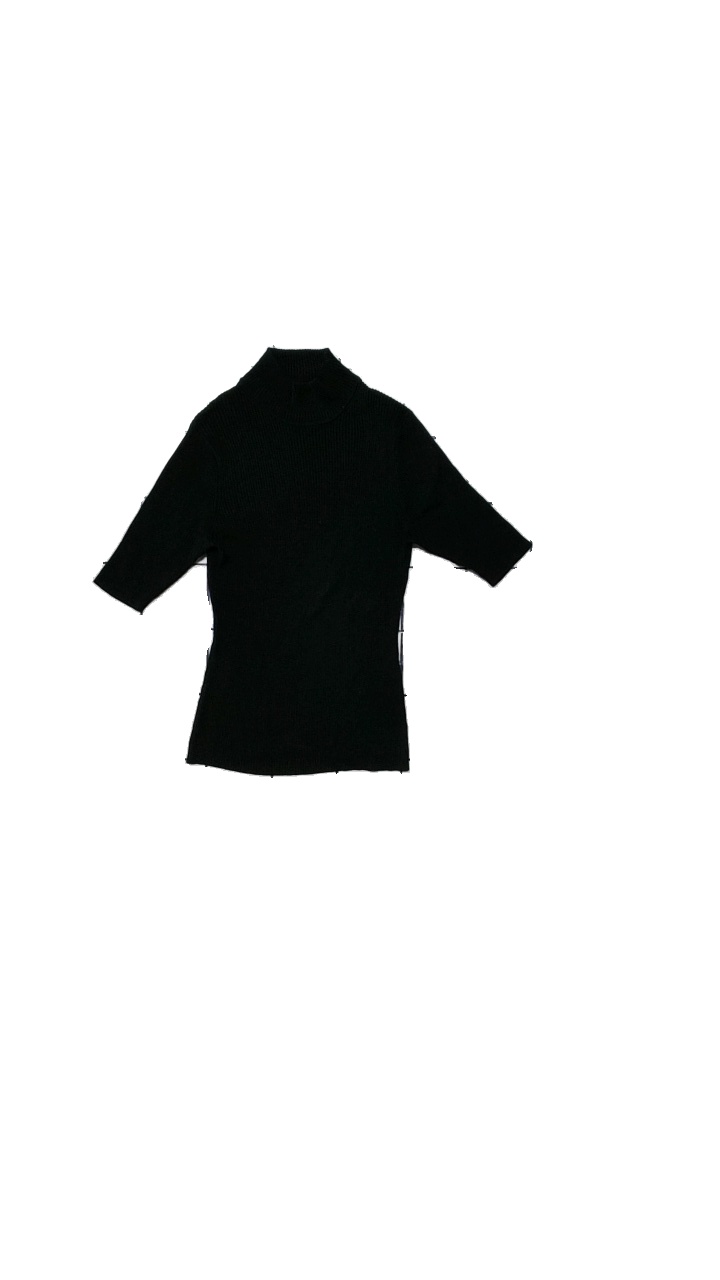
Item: Top (Ladies)
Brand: Missing
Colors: Black
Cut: Regular, Turtle neck
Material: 100% silk
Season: All
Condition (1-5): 4
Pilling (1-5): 4
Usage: Reuse
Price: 100-150